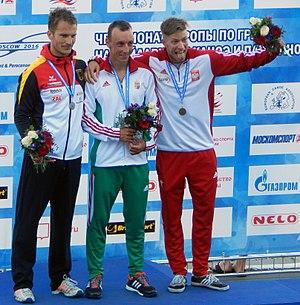
Tamas Kiss est un céiste hongrois pratiquant la course en ligne.